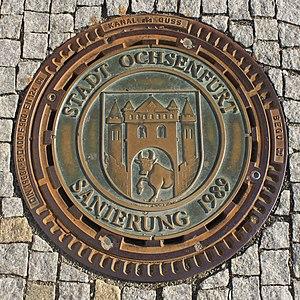
Plaque d'égout avec le blason de la ville d'Ochsenfurt
Également connue sous le nom de regard de chaussée, la plaque d'égout constitue le couvercle de la bouche d'égout. Sa vocation est prioritairement utilitaire et sécuritaire : il s'agit de limiter l'accès des réseaux d'assainissement souterrains aux seuls professionnels et d'éviter les accidents sur la voie publique. Son poids est pour ce faire élevé : plus de 50 kg.
Ochsenfurt est une ville de l'arrondissement de Wurtzbourg en Basse-Franconie, située à l'extrémité sud du Triangle du Main. La vieille ville historique est une forteresse médiévale en grande partie conservée avec sa muraille et ses nombreuses tours et portes. Dans le centre, on peut voir un grand nombre de vieilles maisons à colombages et d'auberges ornées de statuettes ou d'enseignes en fer forgé.